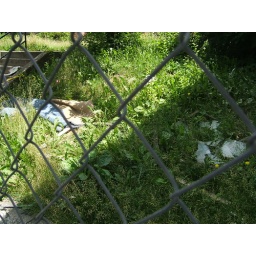
Trash in the tall grass in front of the apartment buildings that are being torn down. N. High near Lane.